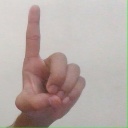
अक्षर: ड